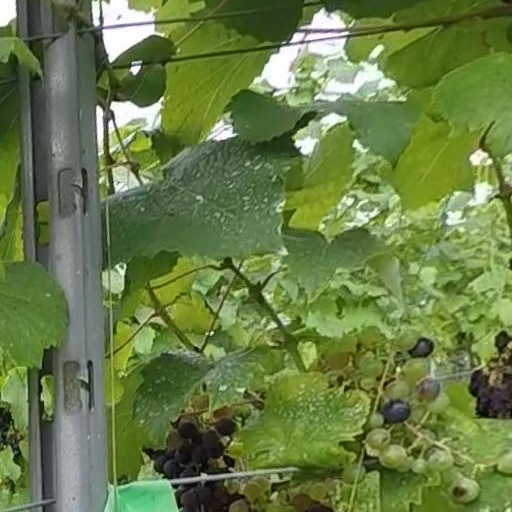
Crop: grape